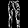
Label: Trouser